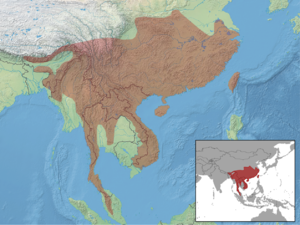
L'Écureuil à ventre rouge ou Écureuil de Pallas est une espèce de rongeurs. C'est un écureuil de la famille des sciuridés.
Cette liste commentée recense la mammalofaune en Europe. Elle répertorie les espèces de mammifères européens actuels et celles qui ont été récemment classifiées comme éteintes. Comme ici n'est référencé que l'Europe dans ses limites géographiques les plus communément admises, cette liste ne comptabilise pas les animaux présents dans les îles Canaries, Madère, le Groenland, la Sibérie, la partie asiatique de la Transcaucasie, l'Anatolie et Chypre.
Cette liste commentée recense la mammalofaune en Belgique. Elle répertorie les espèces de mammifères belges actuels et celles qui ont été récemment classifiées comme éteintes. Cette liste comporte 117 espèces réparties en dix ordres et 34 familles, dont une est « en danger critique d'extinction », quatre sont « en danger », quatre autres sont « vulnérables », neuf sont « quasi menacées » et six ont des « données insuffisantes » pour être classées.